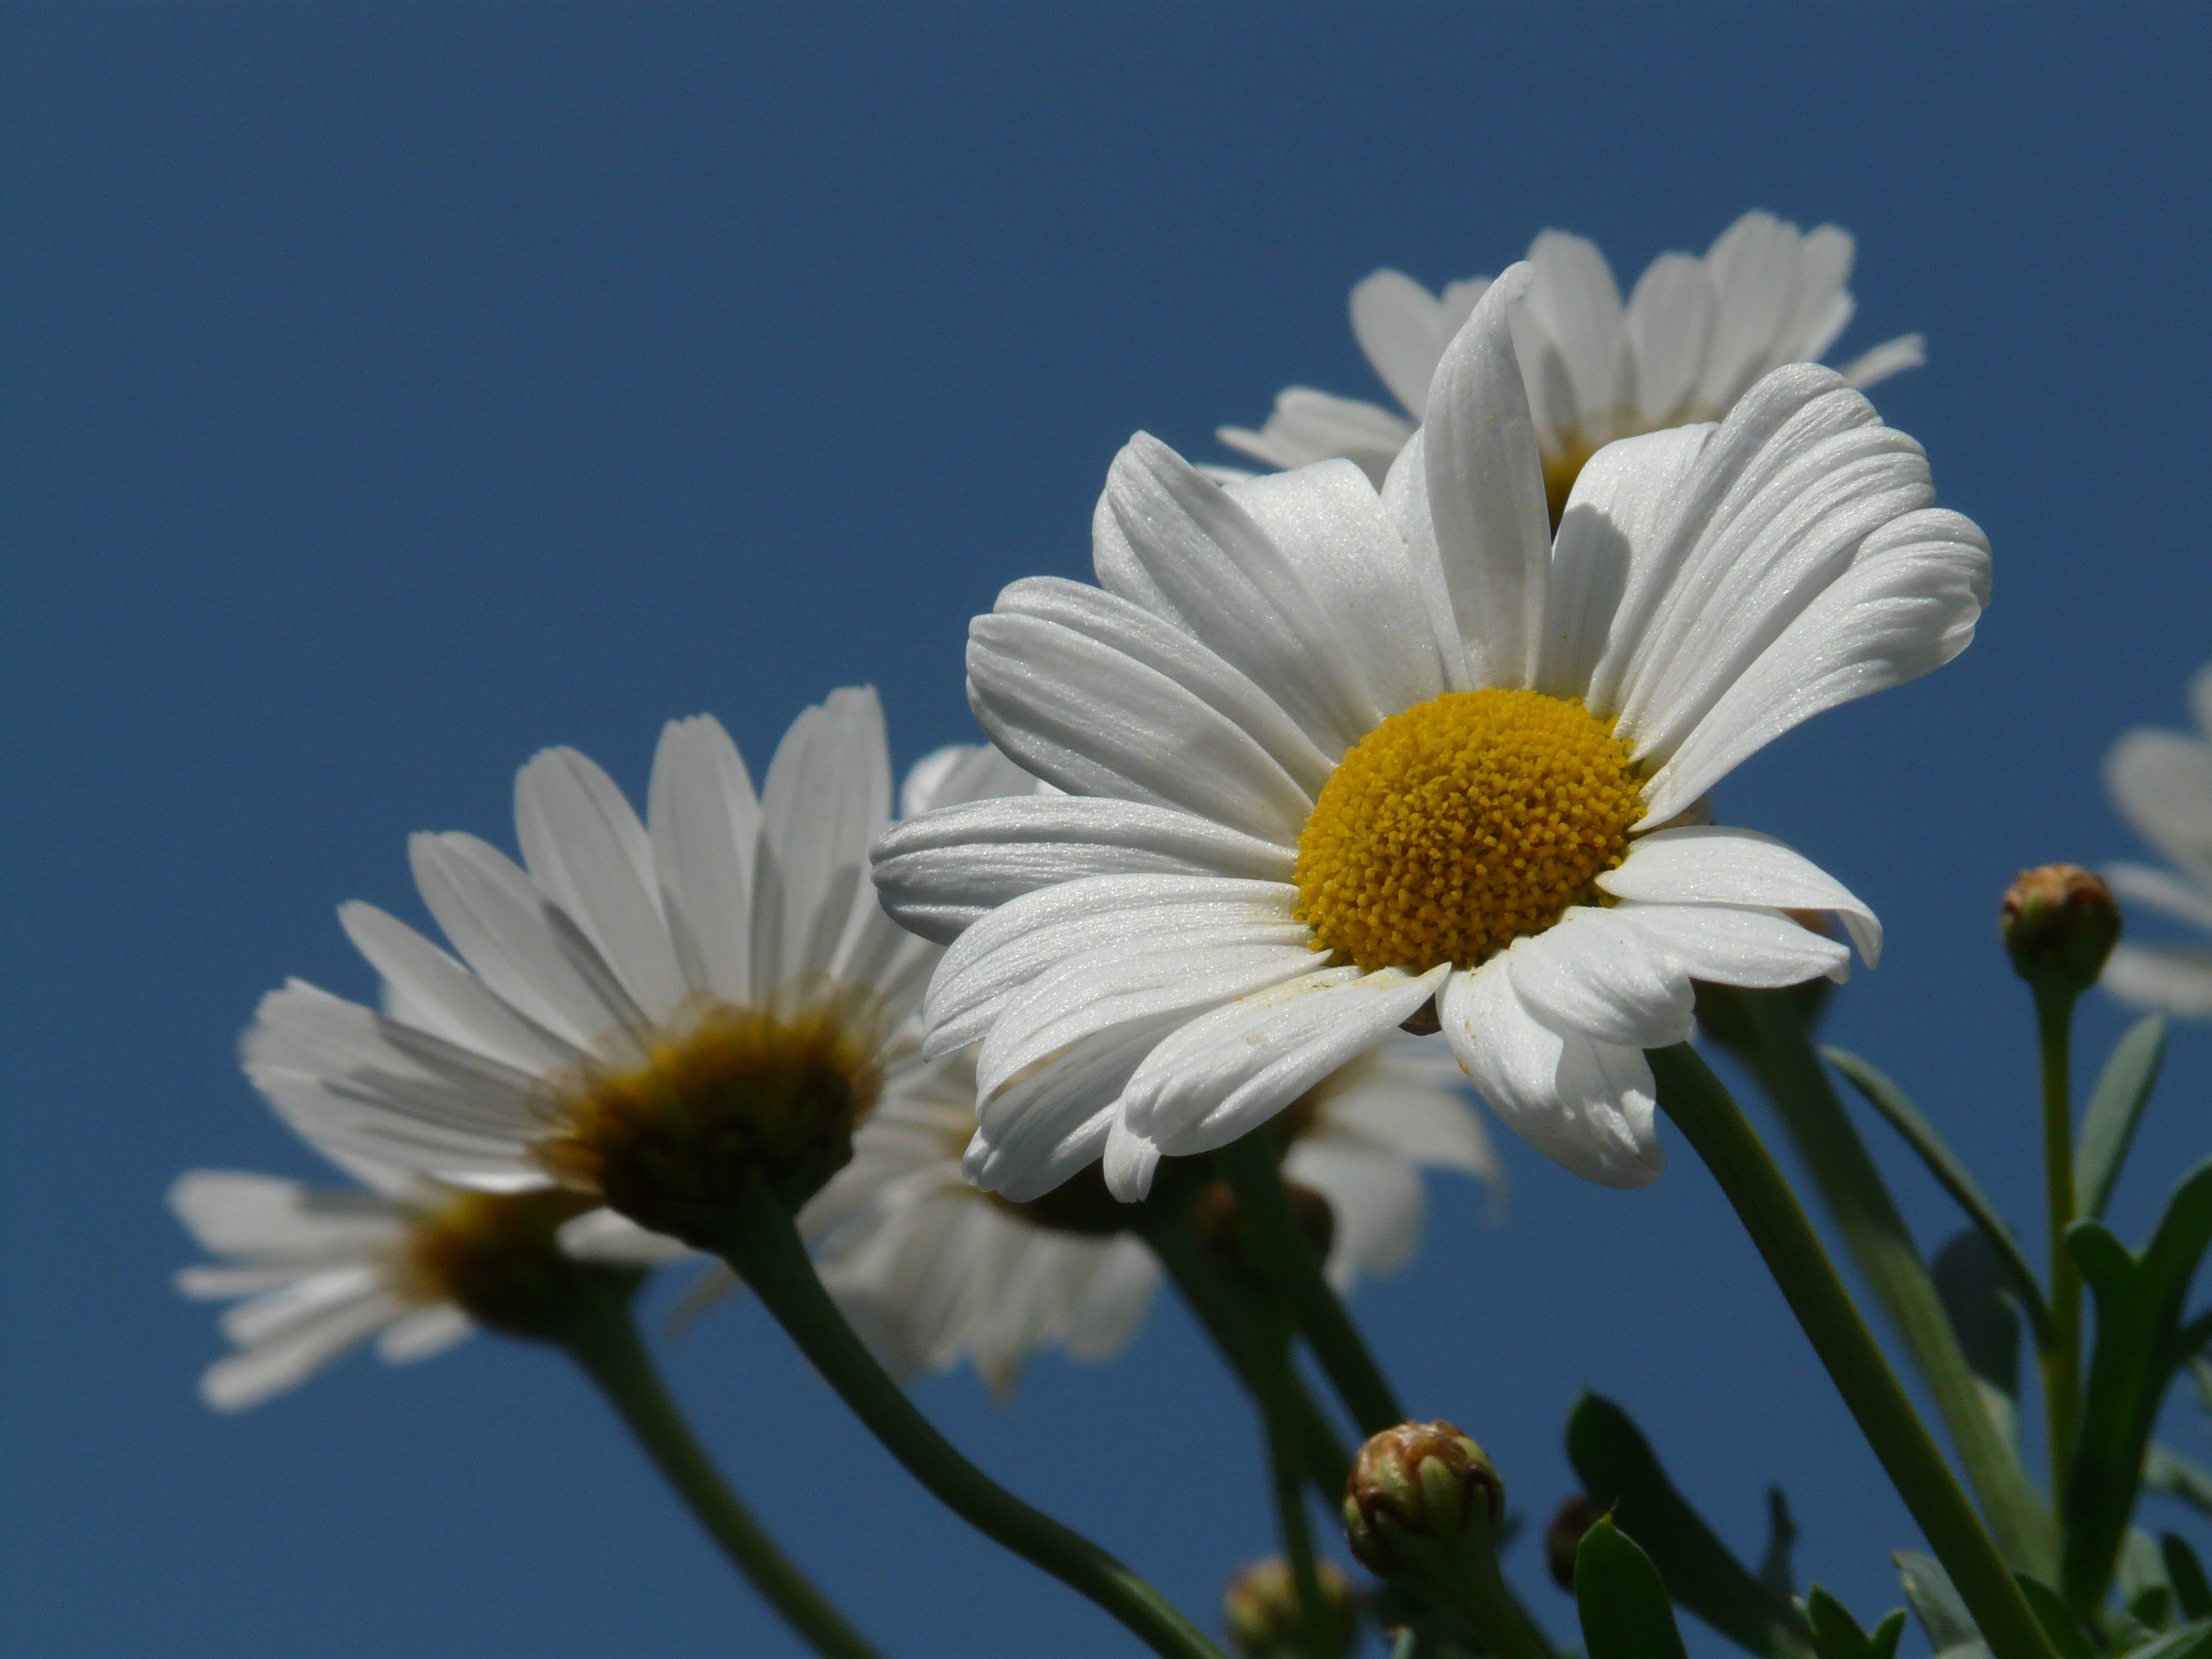
nature, blossom, plant, white, meadow, flower, petal, bloom, daisy, botany, flora, wildflower, close up, beautiful, nectar, marguerite, macro photography, ornamental plant, flowering plant, daisy family, argyranthemum frutescens, leucanthemum, tree daisy, oxeye daisy, plant stem, land plant, chamaemelum nobile, dimorphotheca ecklonis